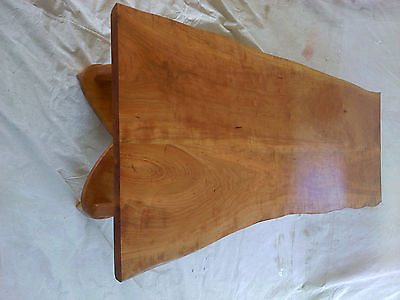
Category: table